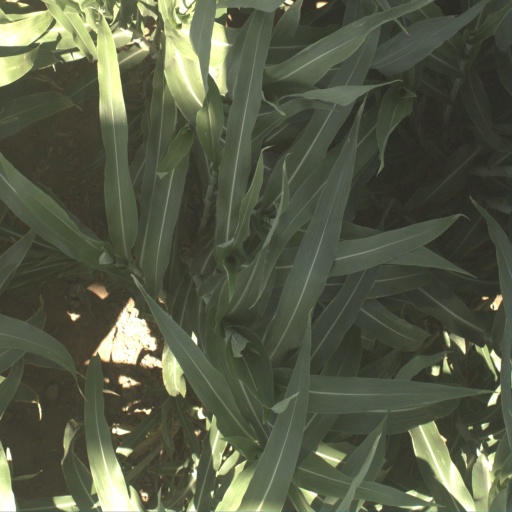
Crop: sorghum